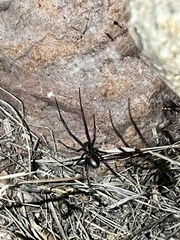
Species: Lactrodectus_hesperus